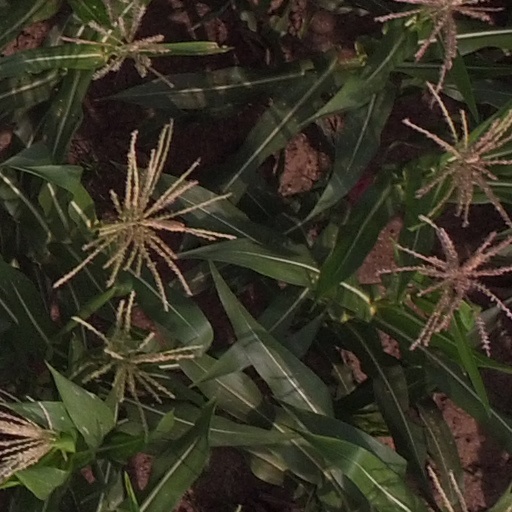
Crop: maize; corn